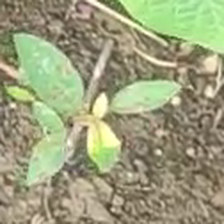
Weed species: Moti_dudhi(Euphorbia_geneculata_L)